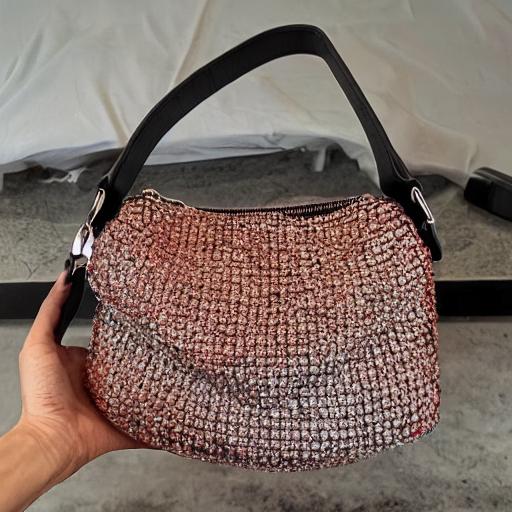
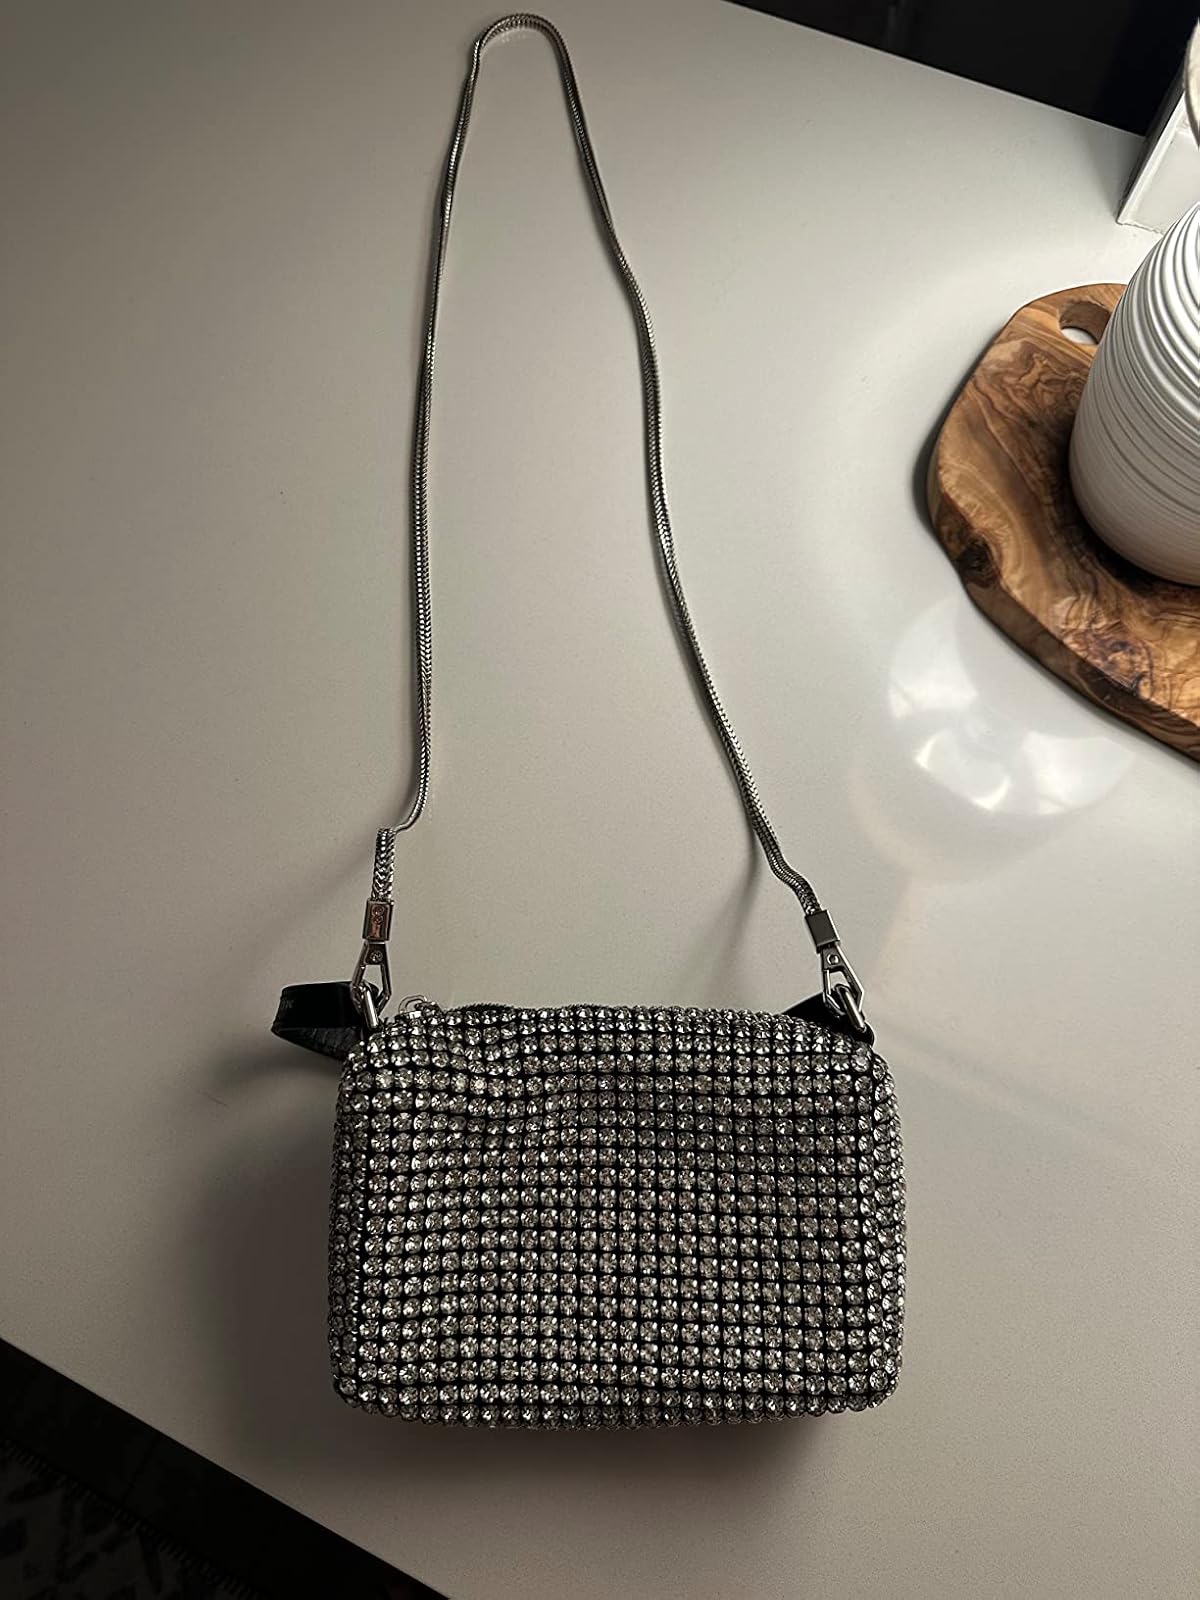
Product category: accessories_handbag
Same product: no